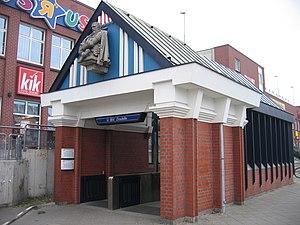
Zitadelle est une station souterraine de la ligne 7 du métro de Berlin. Elle est située à l'ouest du centre ville de Berlin, sous la voie Am Juliustrum dans le quartier Haselhorst et l'arrondissement de Spandau. Elle dessert notamment la Citadelle de Spandau.